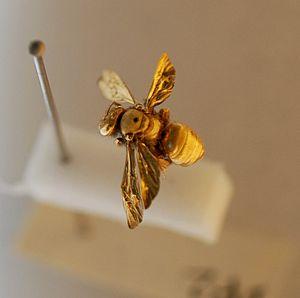
Un microscope électronique est un type de microscope qui utilise un faisceau d'électrons pour illuminer un échantillon et en créer une image très agrandie. Il est inventé en 1931 par des ingénieurs allemands. Les microscopes électroniques ont un pouvoir de résolution supérieur aux microscopes optiques qui utilisent des rayonnements électromagnétiques visibles. Ils peuvent obtenir des grossissements beaucoup plus élevés allant jusqu'à 5 millions de fois, alors que les meilleurs microscopes optiques sont limités à un grossissement de 2000 fois. Ces deux types de microscopes ont une résolution limitée, imposée par la longueur d'onde du rayonnement qu'ils utilisent. La résolution et le grossissement plus grands du microscope électronique sont dus au fait que la longueur d'onde de De Broglie d’un électron est beaucoup plus petite que la longueur d’onde d'un photon de lumière visible.